Shizu Station (Chiba)

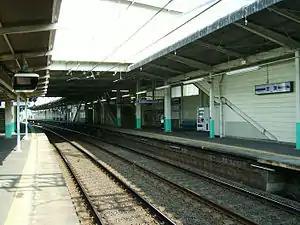
Shizu Station

is a passenger railway station in the city of Sakura, Chiba Prefecture, Japan, operated by the private railway operator Keisei Electric Railway.